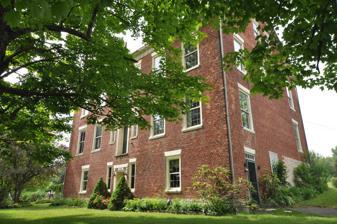
Building: David Mathews House
Country: United States of America
Year built: 1800
Historic house in Vermont, United States United States historic place David Mathews House U.S. National Register of Historic Places Show map of New York Show map of the United States Location VT 67 / NY 67 , Shaftsbury, Vermont and Hoosick, New York Coordinates 42°56′27″N 73°16′28″W / 42.94083°N 73.27444°W / 42.94083; -73.27444 Area 2 acres (0.81 ha) Built 1800 ( 1800 ) Architectural style Federal NRHP reference No. 79000274 Added to NRHP September 10, 1979 The David Mathews House , also known as the State Line House , is a historic house straddling the state line on New York State Route 67 and Vermont Route 67 in Hoosick, New York and Shaftsbury, Vermont .  Built about 1800, it is an imposing brick example of Federal architecture.  The building is the subject of a number of tales, some of dubious authenticity.  It was listed on the National Register of Historic Places in 1979. Description and history The Mathews House stands on the north side of NY/VT Route 67, just west of State Line Road in southwestern Shaftsbury and northeast of Walloomsac, New York .  The house is a three-story, five bay wide, brick Federal style dwelling with a gable roof.  It features pattern brick bonding, laid in a modified Flemish pattern, and a full Doric order frieze and cornice .  As built, its main facade was originally to the north, but it has essentially identical northern and southern entrances, set in round-arch openings with fanlights above and flanking sidelights.  The interior retains much original woodwork, including paneling, fireplace surrounds, and moulded door surrounds. The house was built about 1800 by David Mathews, a veteran of the American Revolutionary War , and has a significant number of unusual high-style Federal period features for what was then (and is still now) a fairly remote rural setting.  Mathews served in the Continental Army . He has often been confused with Loyalist David Mathews who served as Mayor under the British and had owned property nearby which was subsequently seized. One apocryphal story associated with the house is that, during the war, Mathews stole some 3,000 gold coins from Friedrich Baum , a Hessian serving with the British Army during the Revolutionary War, and buried them in the house's basement; as the house was built somewhat later, it is almost certainly false.  The building saw use in the 19th century as a tavern, occasionally hosting judicial proceedings.  Its position on the state line, it was said, made it impossible for a New York judge to convict a defendant on the Vermont side of the house. See also Wikimedia Commons has media related to David Mathews House . National Register of Historic Places listings in Bennington County, Vermont National Register of Historic Places listings in Rensselaer County, New York References